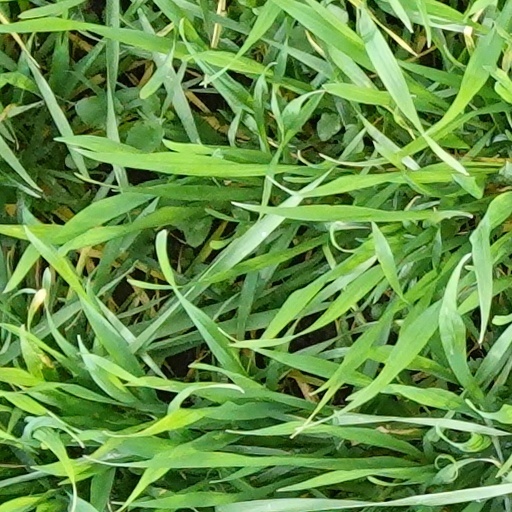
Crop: wheat